Semiotext(e) SF

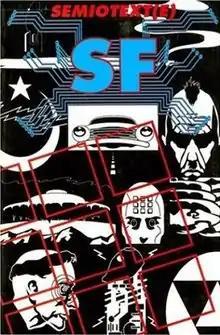
First edition (publ. Autonomedia) Cover art by Mike Saenz

Semiotext(e) SF is a science fiction anthology released in 1989 and edited by Rudy Rucker, Peter Lamborn Wilson and Robert Anton Wilson. It includes short stories and other works by J. G. Ballard, William S. Burroughs, Kerry Thornley, William Gibson, Bruce Sterling, and others.